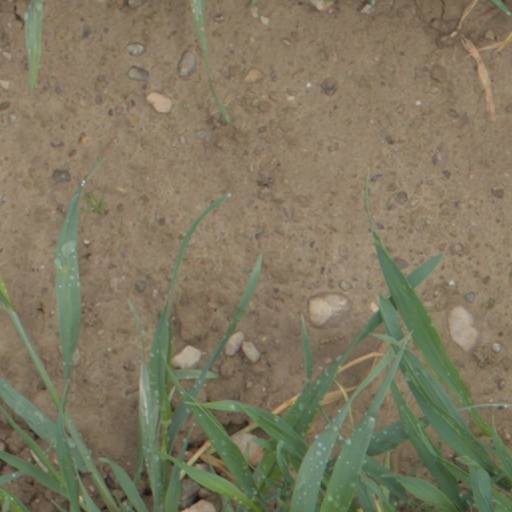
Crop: wheat